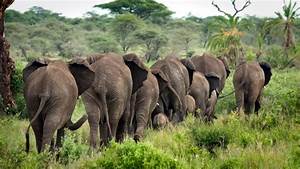
Label: elephant